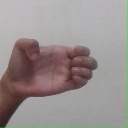
अक्षर: ख